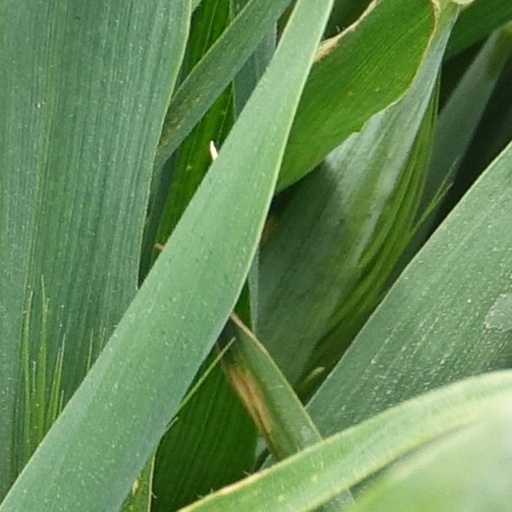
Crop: wheat